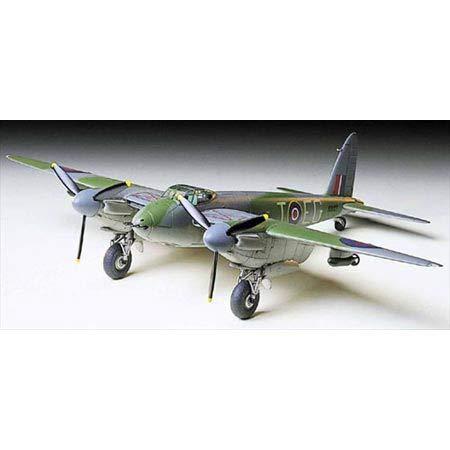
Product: Tamiya America, Inc 1/72 Mosquito FB MKVI/NF, TAM60747
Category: Toys & Games | Hobbies | Models & Model Kits | Model Kits | Airplane & Jet Kits
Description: Tamiya America, Inc 1/72 Mosquito FB MKVI/NF **, TAM60747.
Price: $20.23
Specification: ProductDimensions:11.5x7.6x2.5inches|ItemWeight:9.1ounces|ShippingWeight:9.1ounces(Viewshippingratesandpolicies)|ASIN:B00061HGUA|Itemmodelnumber:300060747|Manufacturerrecommendedage:14yearsandup